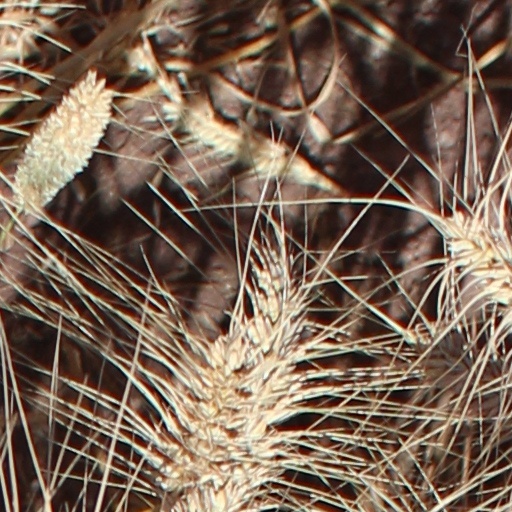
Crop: wheat